Rudder

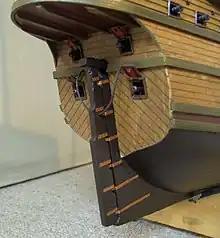
Pintle-and-gudgeon rudder of the Hanseatic league flagship "Adler von Lübeck" (1567–1581), the largest ship in the world at its time

Paul Johnstone and Sean McGrail state that the Chinese invented the "median, vertical and axial" sternpost-mounted rudder, and that such a kind of rudder preceded the pintle-and-gudgeon rudder found in the West by roughly a millennium.